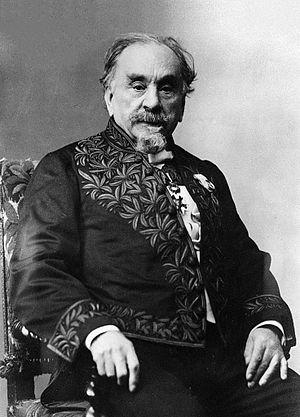
L’université de Lille est une université française publique située à Lille. Avec près de 75 000 étudiants, elle est l'une des plus grandes universités francophones. Étalée sur cinq principaux campus de la métropole lilloise, ses 23 composantes proposent des formations réparties en quatre grands domaines : Arts, lettres, langues, sciences humaines et sociales ; Droit, économie, gestion ; Santé ; Sciences et technologies.
Félix Joseph Henri de Lacaze-Duthiers est un anatomiste, un marin, biologiste et un zoologiste français, né le 15 mai 1821 à Montpezat et mort le 21 juillet 1901 à Las Fonts.